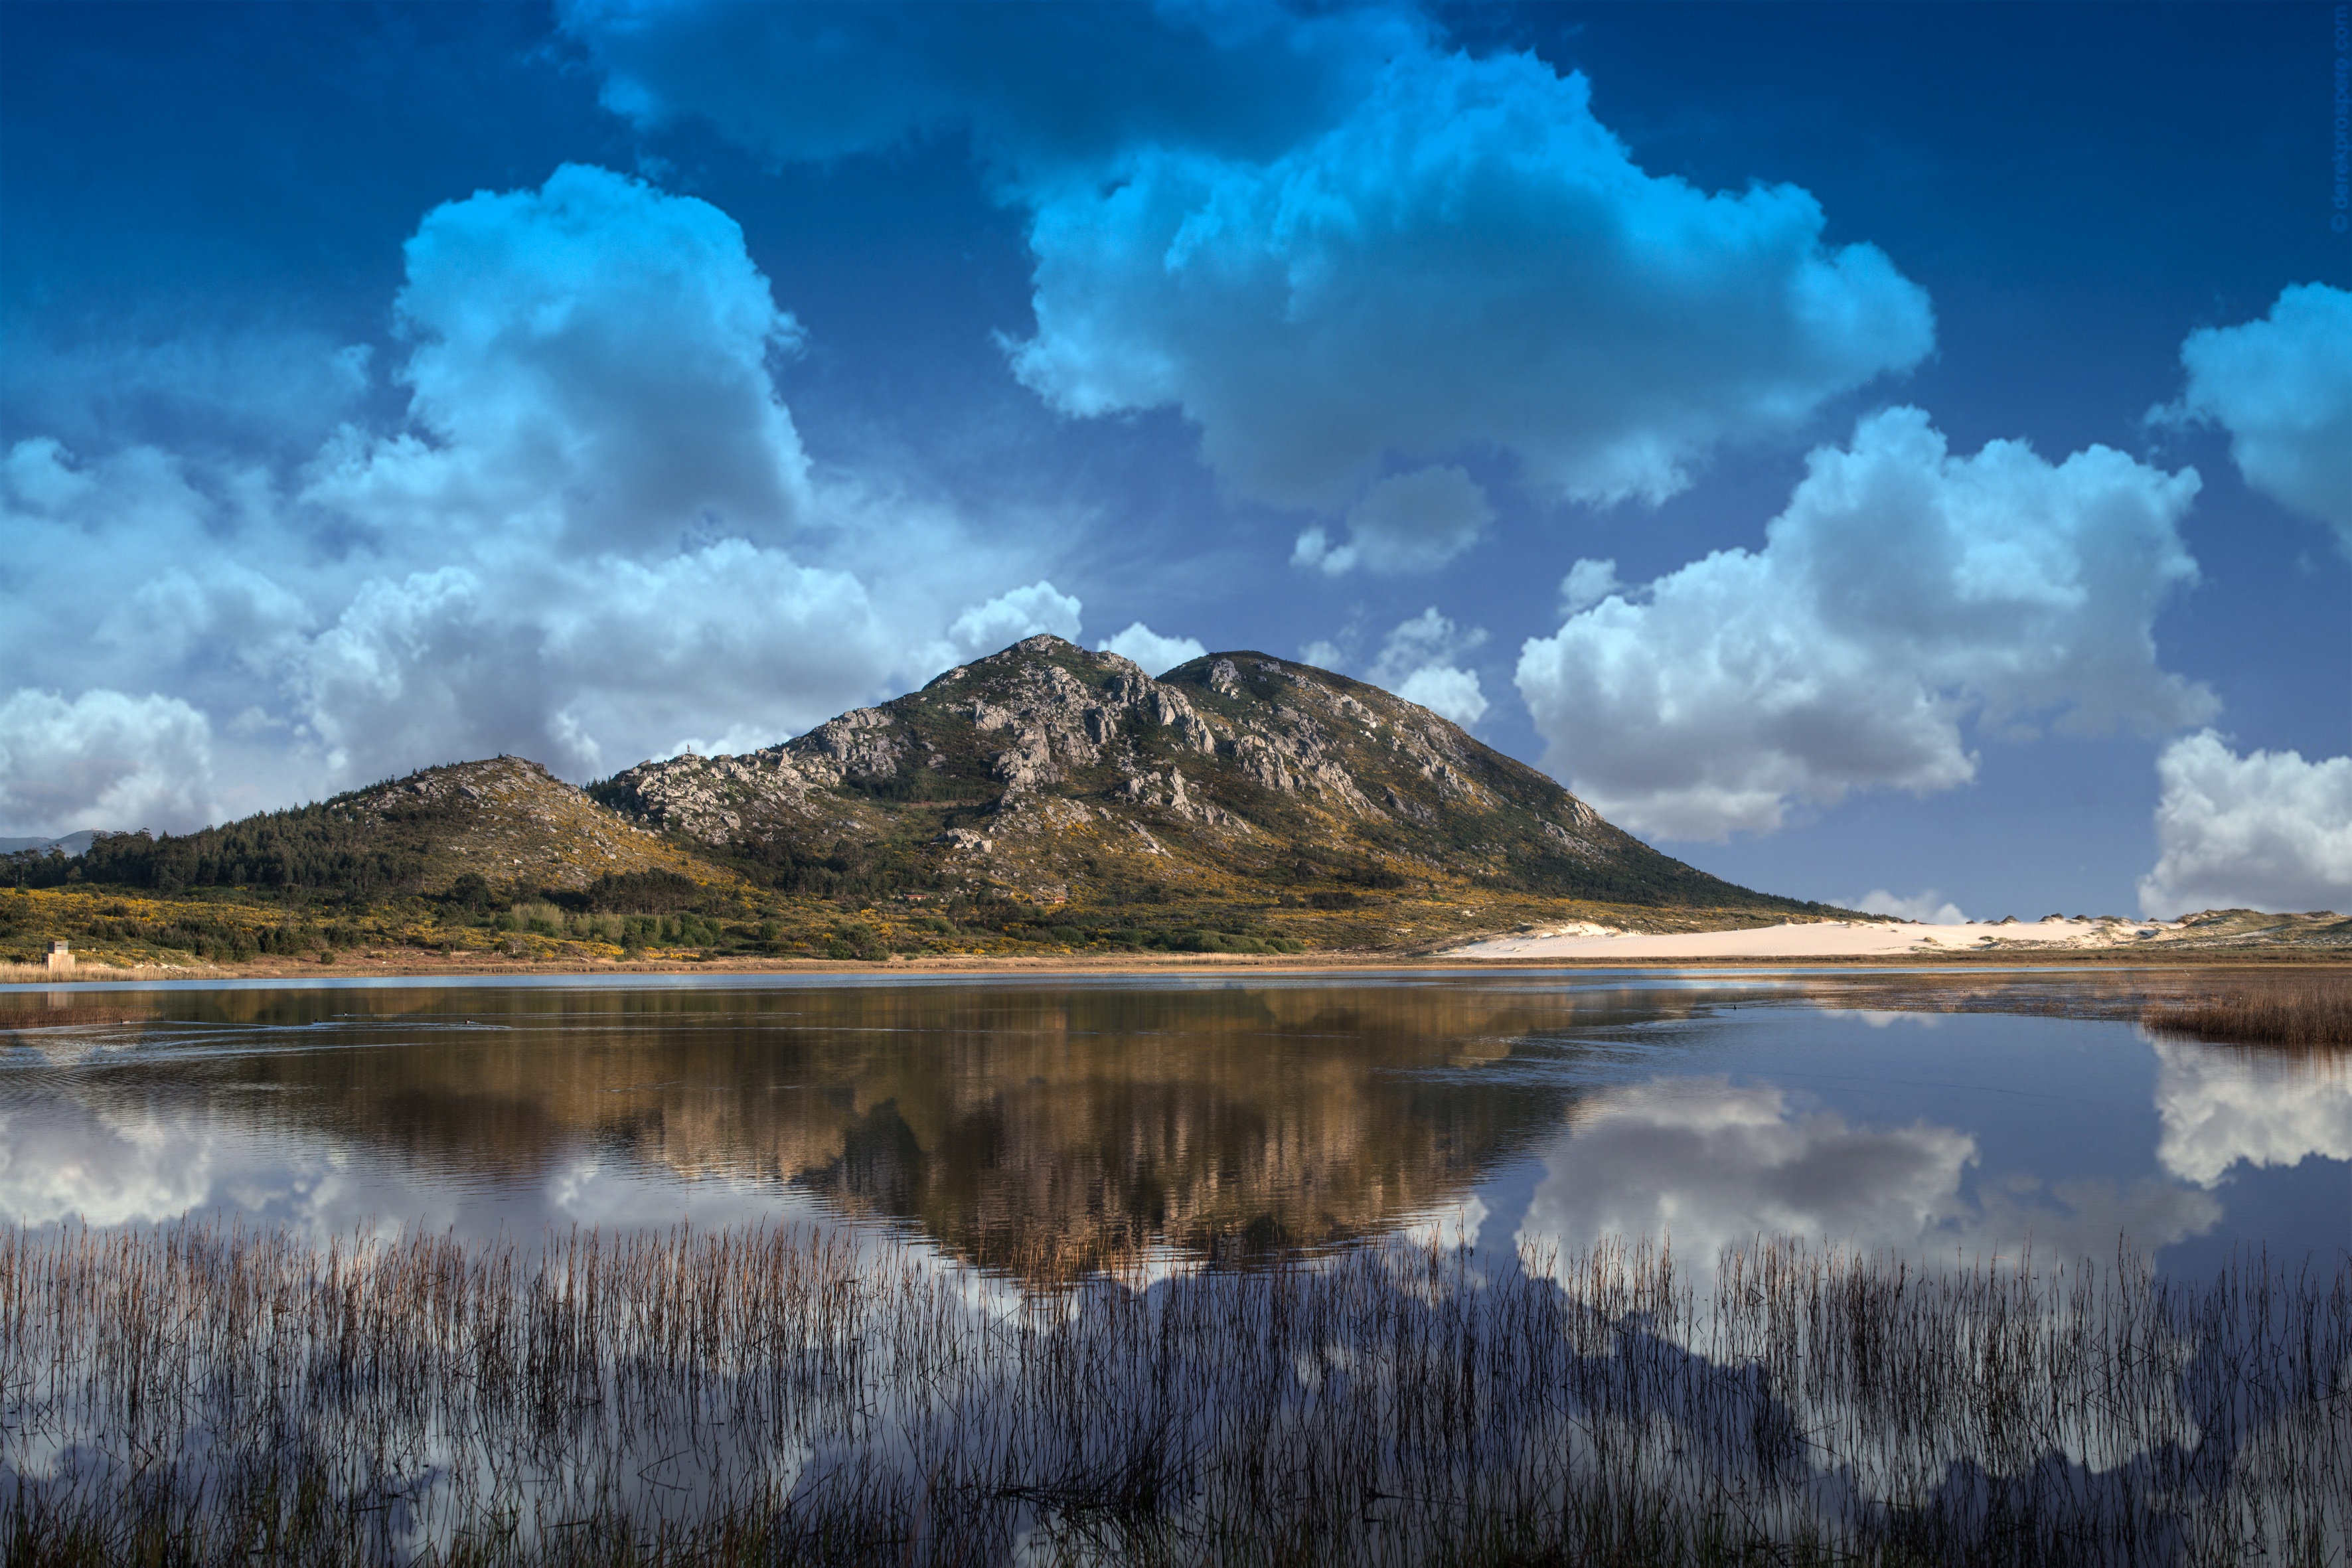
landscape, nature, wilderness, mountain, cloud, sky, morning, hill, lake, dawn, river, mountain range, dusk, reflection, reservoir, highland, clouds, mount, plateau, laguna, fell, loch, meteorological phenomenon, atmospheric phenomenon, mountainous landforms